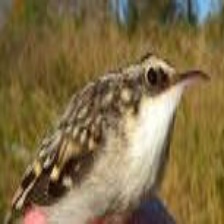
Species: BROWN CREPPER
Scientific name: CERTHIA AMERICANA